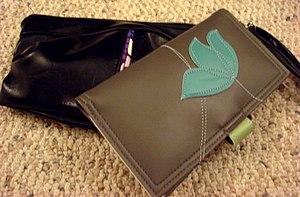
Le véganisme, dit également végétalisme intégral, est un mode de vie qui consiste à ne consommer aucun produit d'origine animale. Au-delà de l'adoption d'une pratique alimentaire végétalienne, le véganisme exclut également la consommation de tout autre produit issu des animaux, de leur exploitation ou testé sur eux.